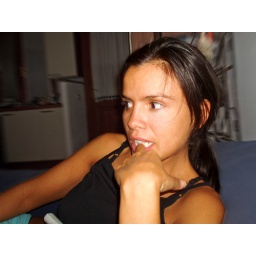
Watching the TV in Mari's home